Viernheim

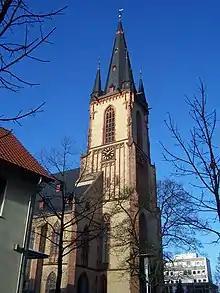
St. Aposteln

For a long time, Viernheim belonged to the Archbishopric of Mainz. Owing to changing lords in the 15th and 16th centuries, the townsfolk had to convert seven times because of the Peace of Augsburg. When the town passed back to the Electorate of Mainz, however, Roman Catholicism kept its place as the local denomination. In the early 20th century, the Lutheran townsfolk who had by now been drawn to the town got their own church in Viernheim.